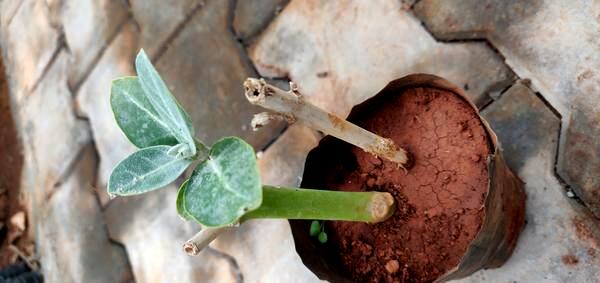
Plant: Ekka